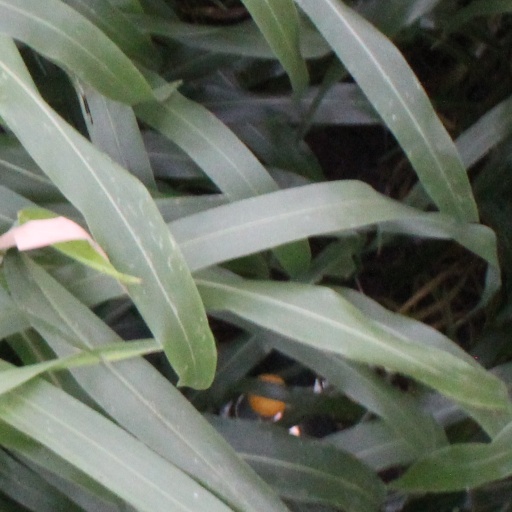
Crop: sorghum